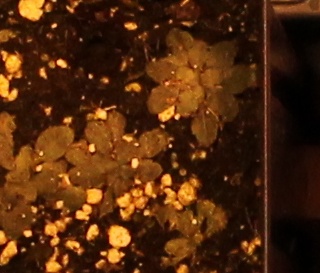
Label: Horseweed